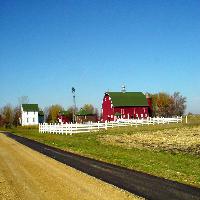
Weather: sun or clear